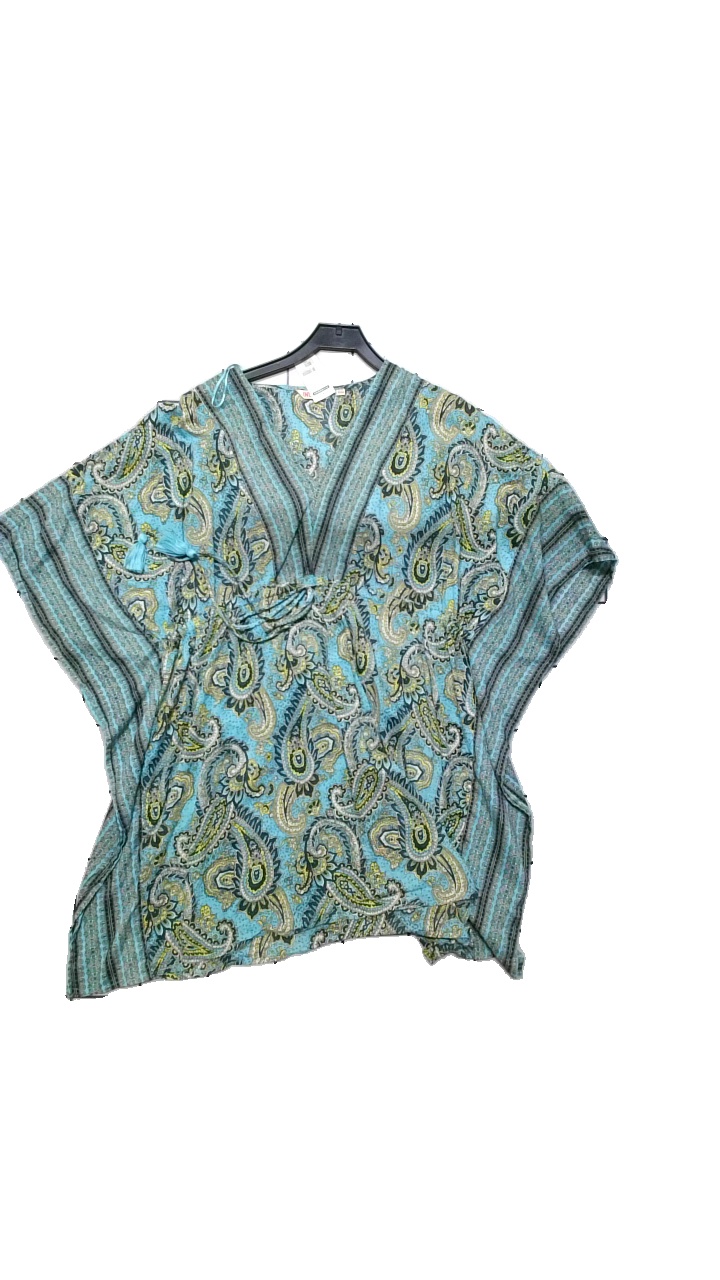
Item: Dress (Ladies)
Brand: Indiska
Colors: Multicolor, Yellow, Blue, Turquoise
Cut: Loose, Oversize
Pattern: Geometric print
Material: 100% cotton
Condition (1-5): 5
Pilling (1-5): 5
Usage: Reuse
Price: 50-100